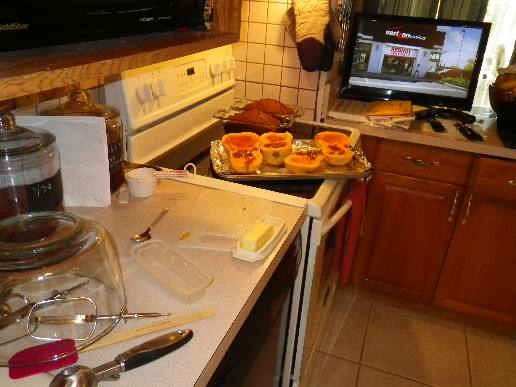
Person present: No